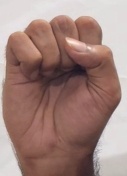
ASL sign: S